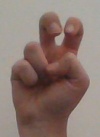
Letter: toot